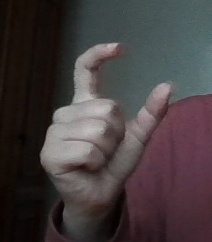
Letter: nun